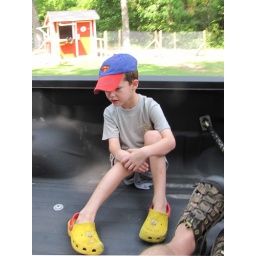
Kurt in bed of Juergen's truck